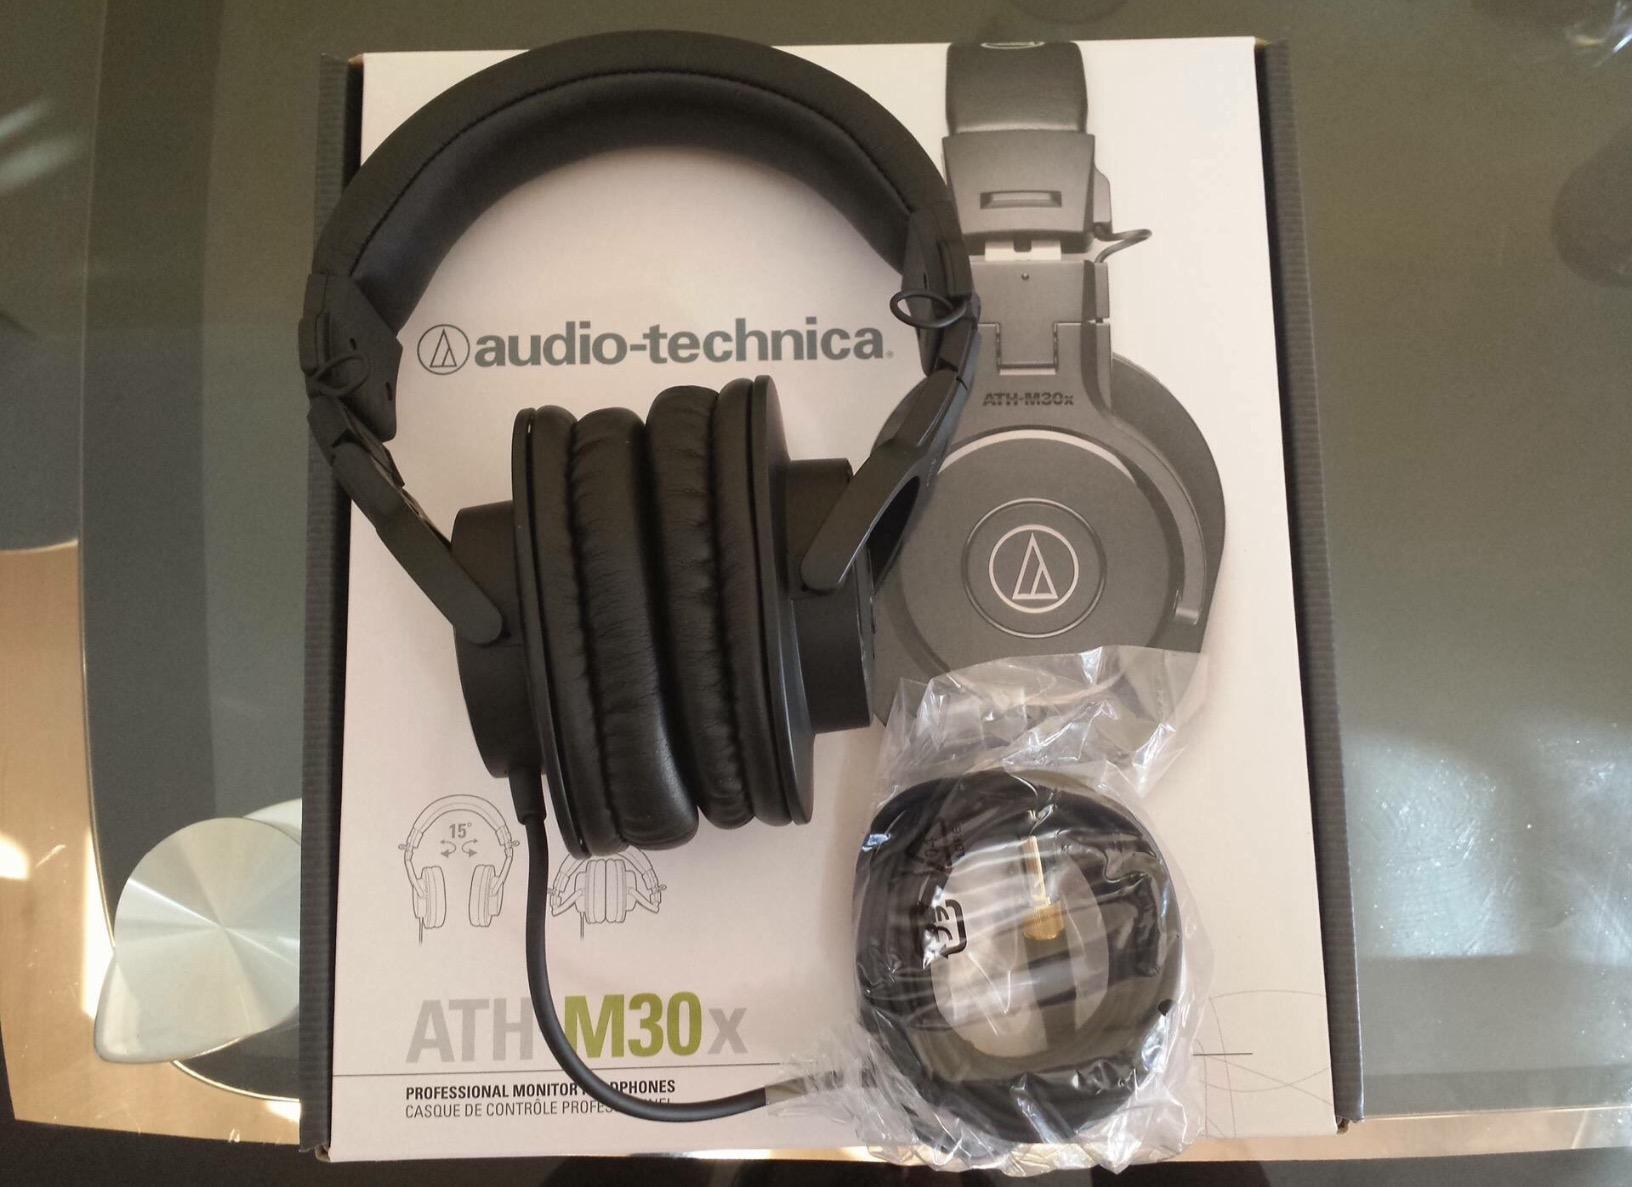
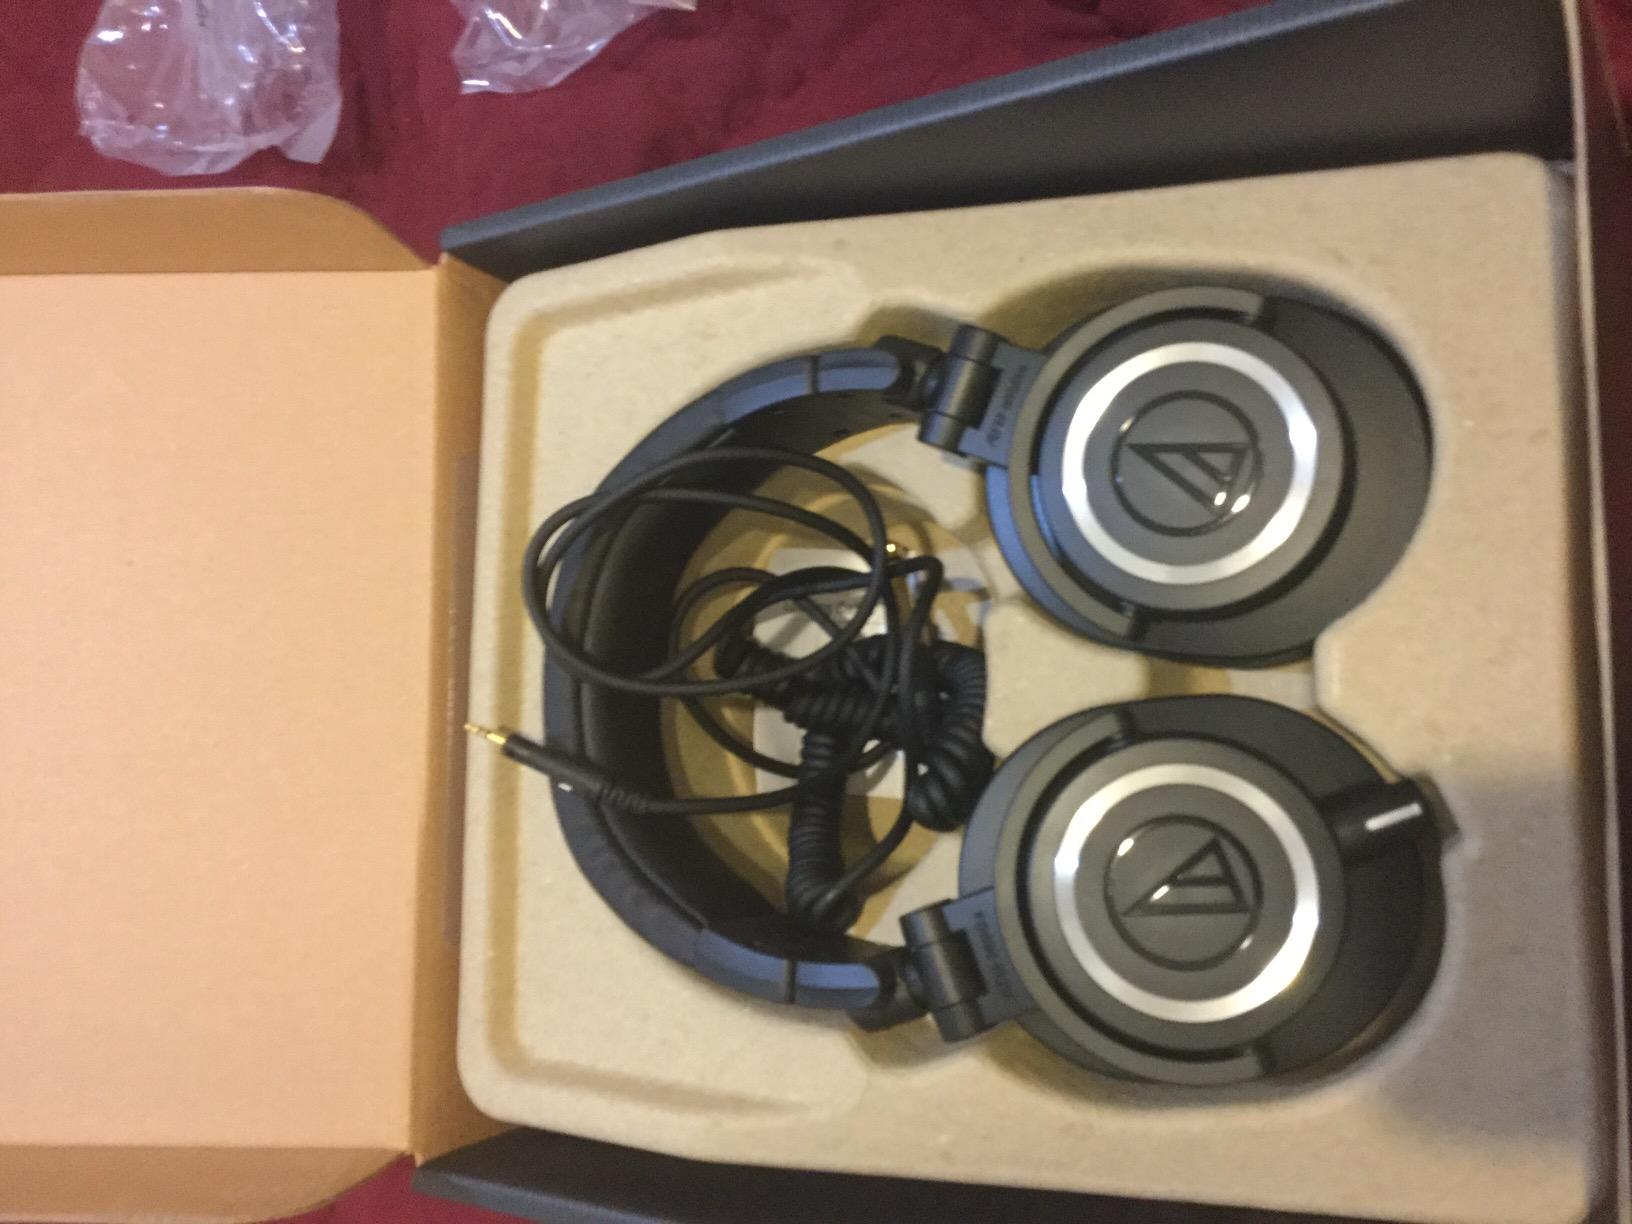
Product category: headphones
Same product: no